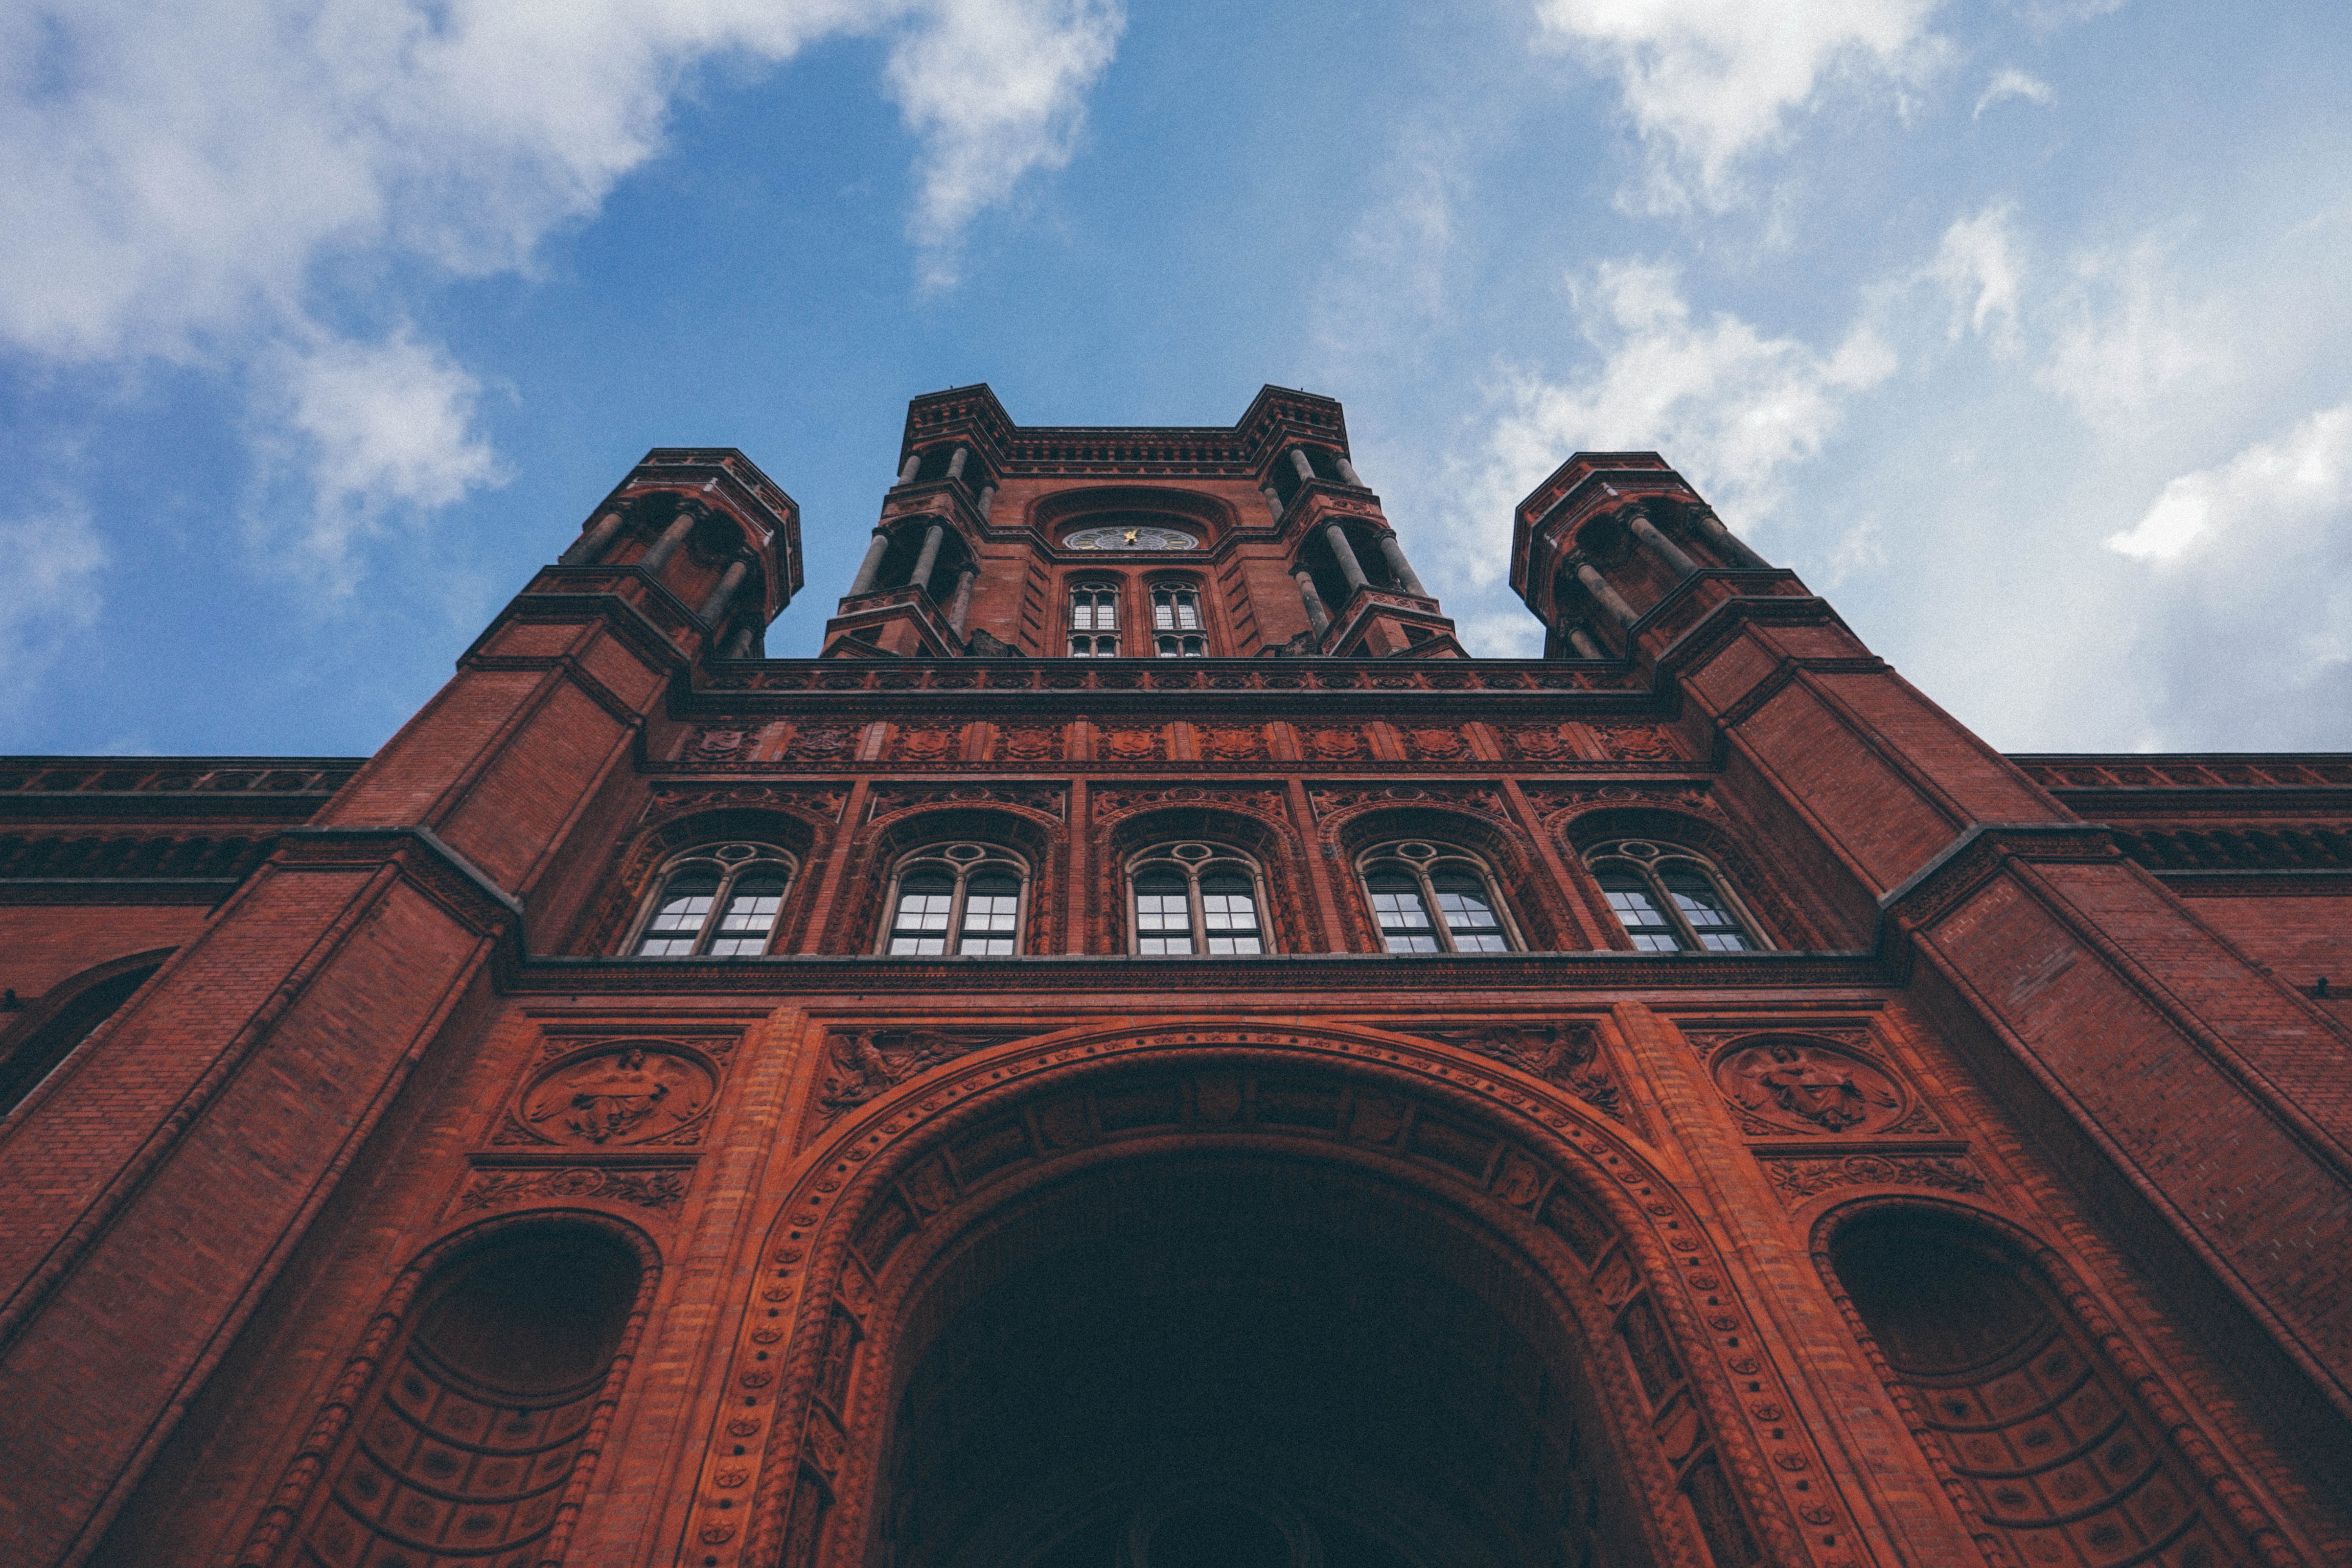
architecture, building, arch, landmark, facade, church, cathedral, place of worship, temple, symmetry, ancient history